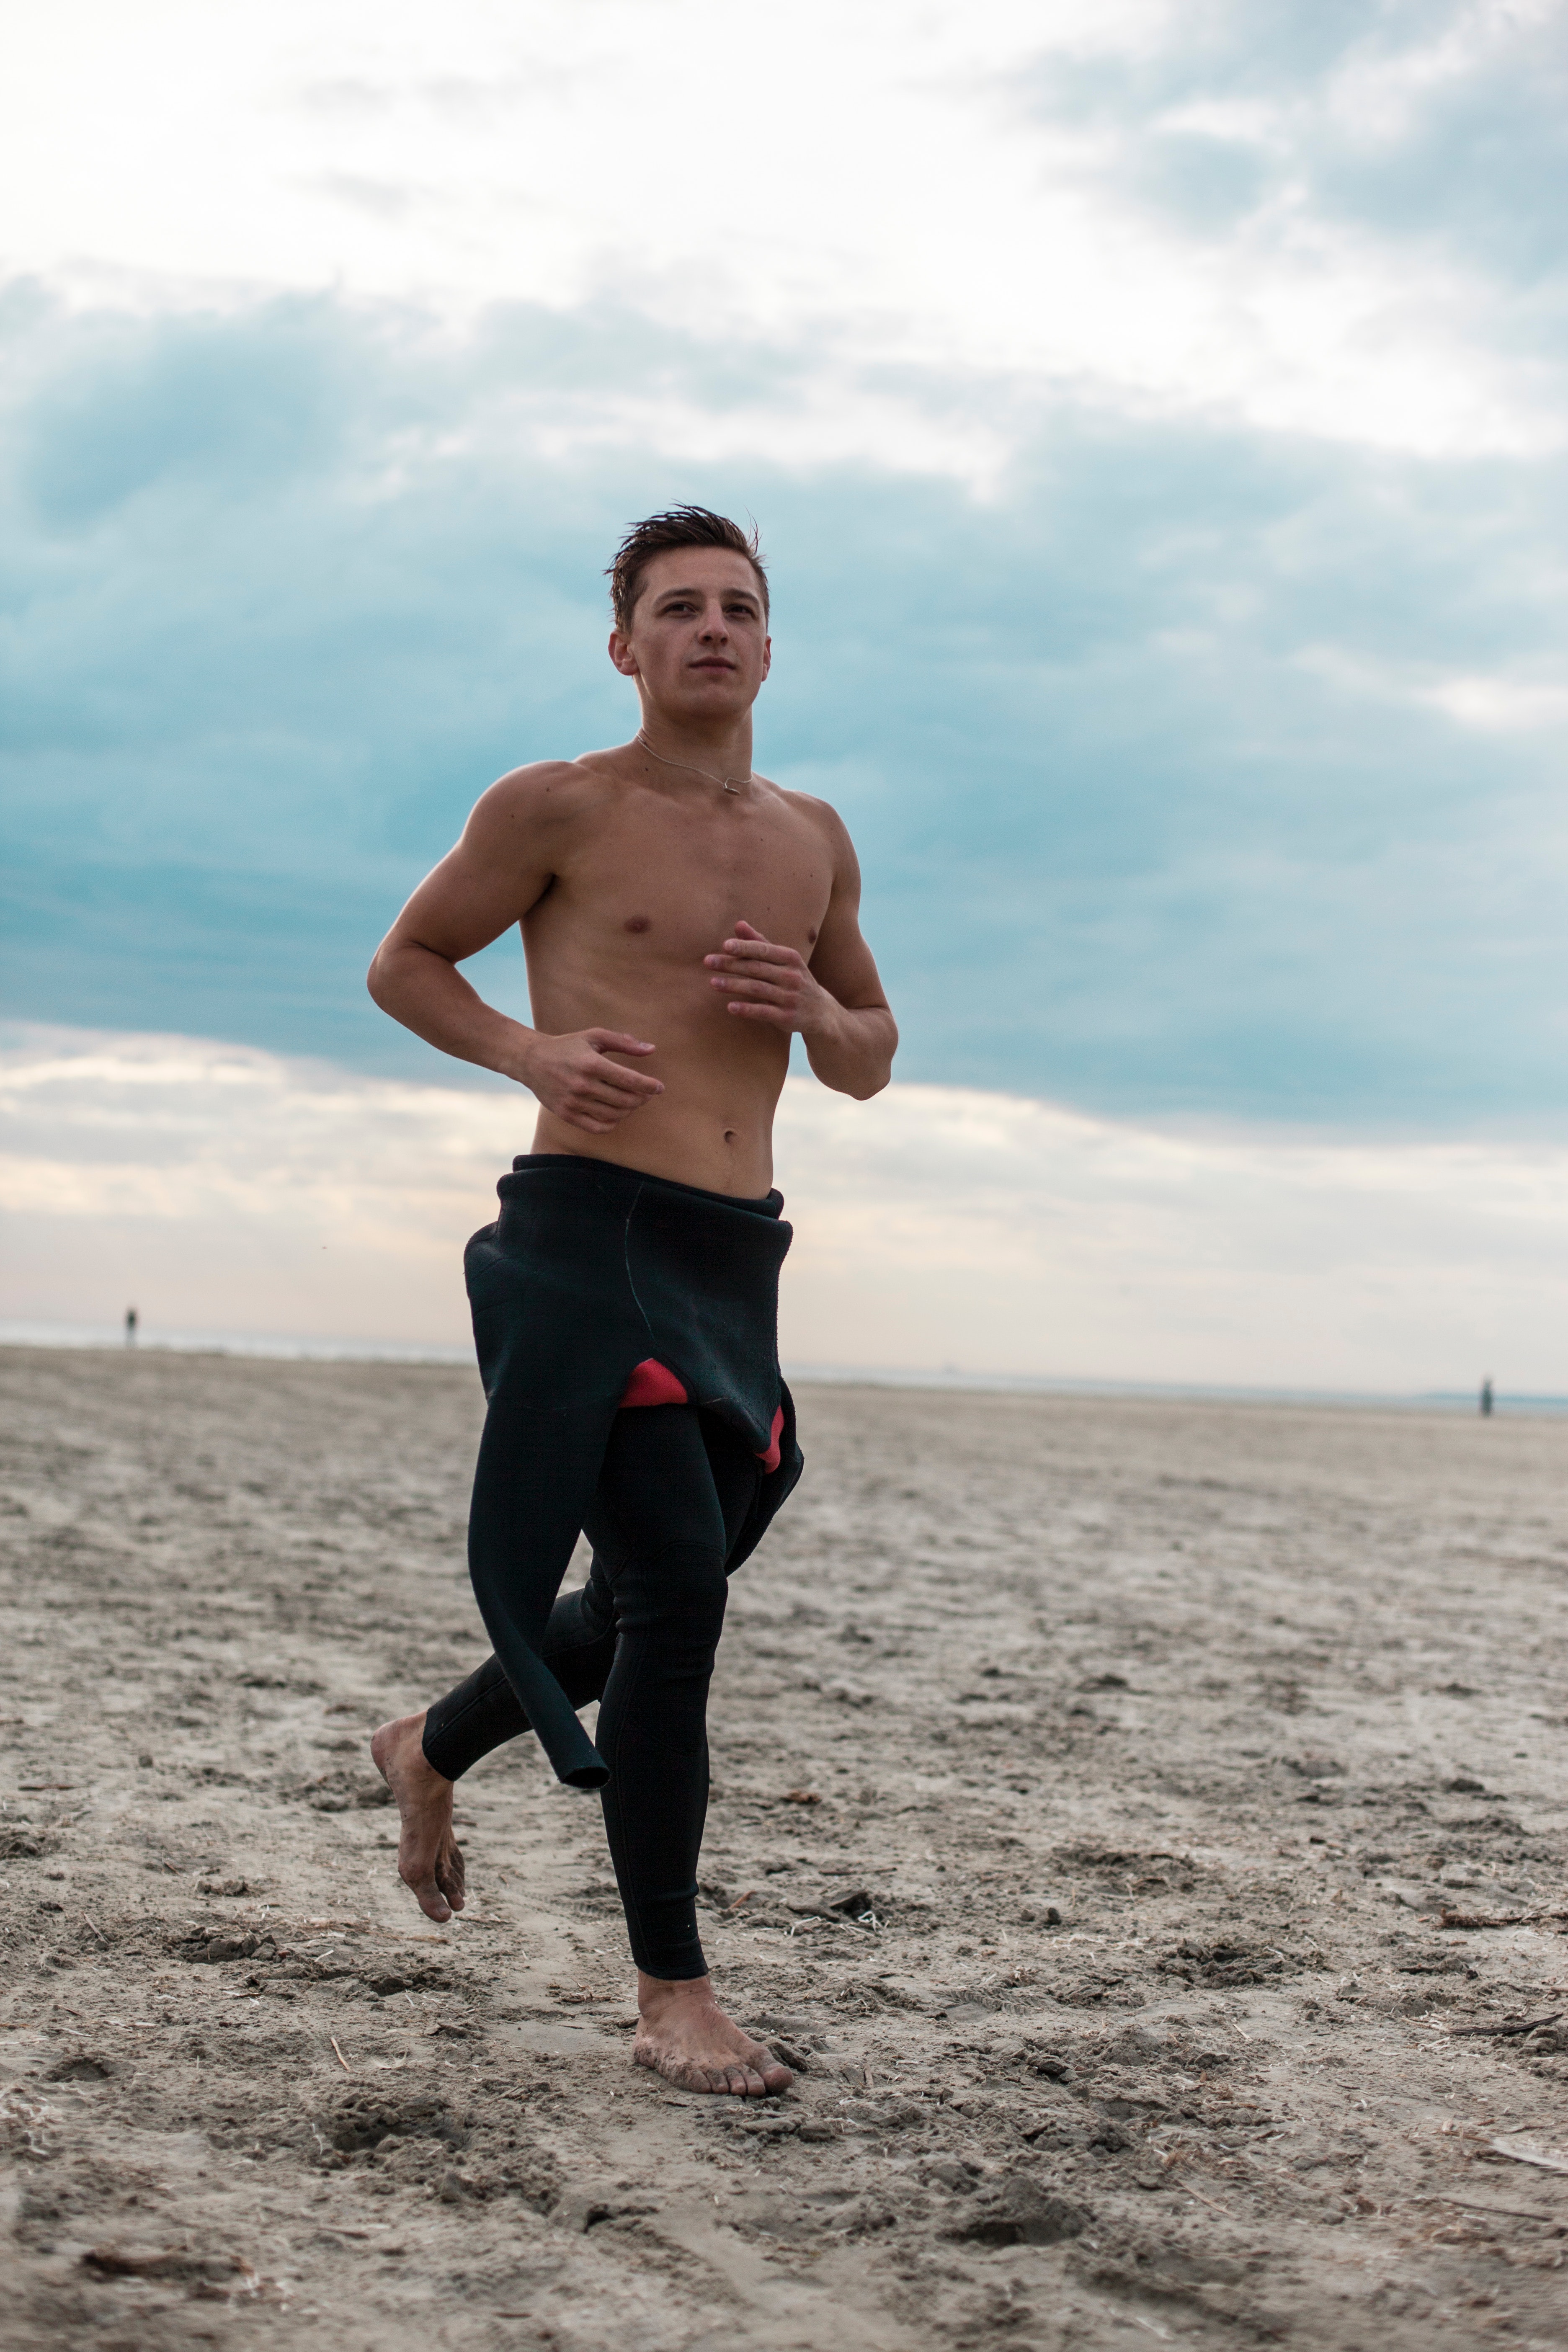
running, jogging, recreation, beach, fun, vacation, Barechested, endurance sports, exercise, muscle, ocean, summer, sea, long distance running, physical fitness, triathlon, individual sports, ultramarathon, horizon, leisure, coast, sportswear, barefoot, sports